Okinawan kobudō

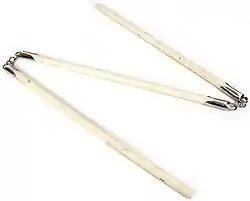
Sansetsukon

The "tinbe-rochin" consists of a shield and spear. It is one of the least known Okinawan weapons. The tinbe (shield) can be made of various materials but is commonly found in vine or cane, metal, or archetypically, from a turtle shell (historically, the Ryūkyū Islands' primary source of food, fishing, provided a reliable supply of turtle shells). The shield size is generally about 45 cm long and 38 cm wide. The rochin (short spear) is cut with the length of the shaft being the same distance as the forearm to the elbow if it is being held in the hand. The spearhead then protrudes from the shaft and can be found in many differing designs varying from spears to short swords and machete-style (seiryuto) implements.